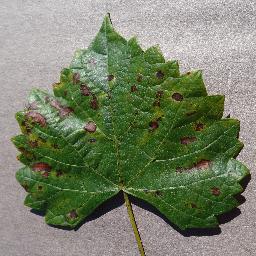
Label: Grape___Esca_(Black_Measles)